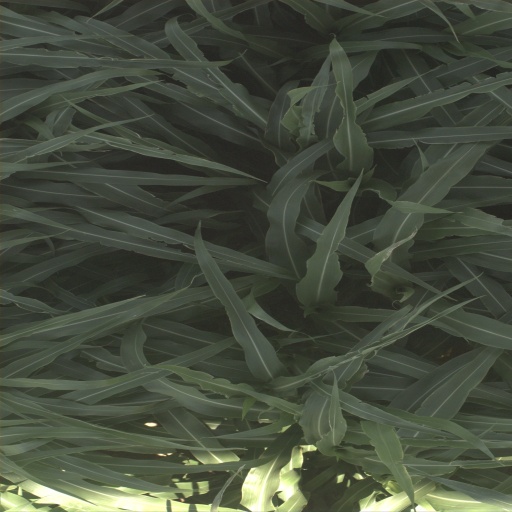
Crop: sorghum